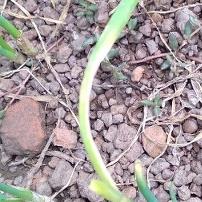
Crop: Onion
Condition: fusarium-d